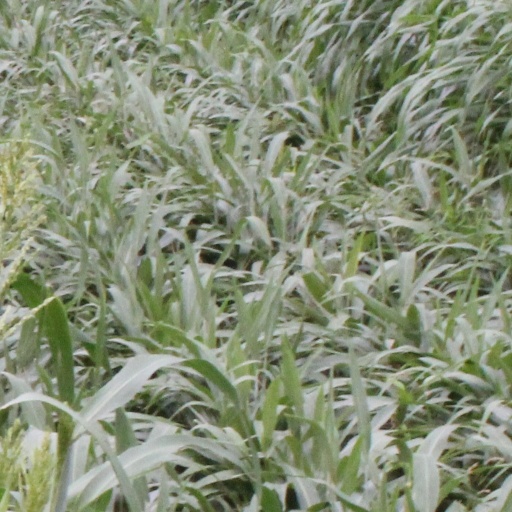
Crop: sorghum